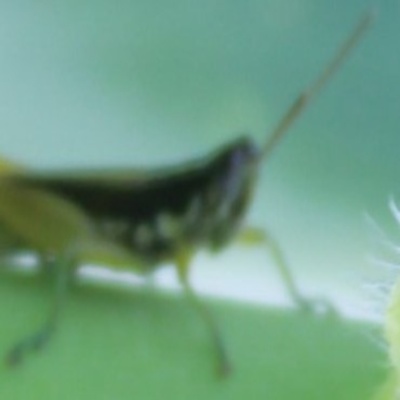
Crop: Maize
Condition: grasshoper